Fulton Shipyard

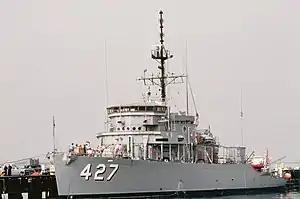
Fulton Shipyard built ,

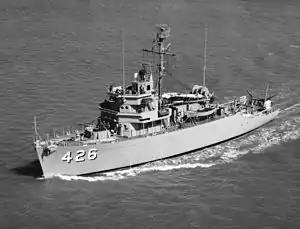
Fulton Shipyard built "Aggressive"-class minesweeper,

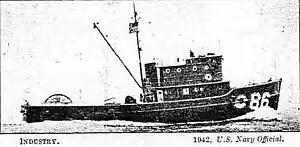
Fulton Shipyard built

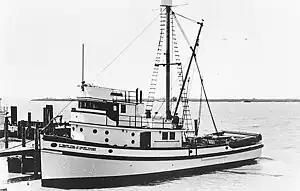
Fulton Shipyard built

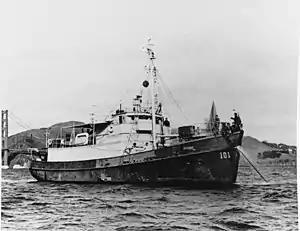
The small coastal troop transport constructed by Fulton Shipyard, "APc-101"

Fulton Shipyard was a shipbuilding company in Antioch, California. The shipyard was founded in 1924 by Frank Fulton and Angeline Fulton Fredericks. To support the World War II demand for ships, Fulton Shipyard built minesweepers, tugboats, and troopships. The shipyard was located on the Stockton Channel at 701 Fulton Shipyard Rd, Antioch, near Antioch pier and the Antioch Dunes National Wildlife Refuge. The site was the former Jarvis Brothers, opened in 1918, then Laurtzen shipyard. In 1977 the site became the California Corporation. The shipyard closed in 1999 and the land is owned by the Fulton Family Trust. Fulton Shipyard was on the San Joaquin River and an inland port located more than from the ocean, emptying into Suisun Bay. Fulton Shipyard was featured in a 1914 movie called "The Stolen Yacht", a short drama film released on November 5, 1914. Frank Fulton and Angelines son James Lloyd Fulton (August 7, 1928 – August 25, 2011) became an operator of a Fulton Shipyard tugboat.